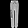
Label: Trouser